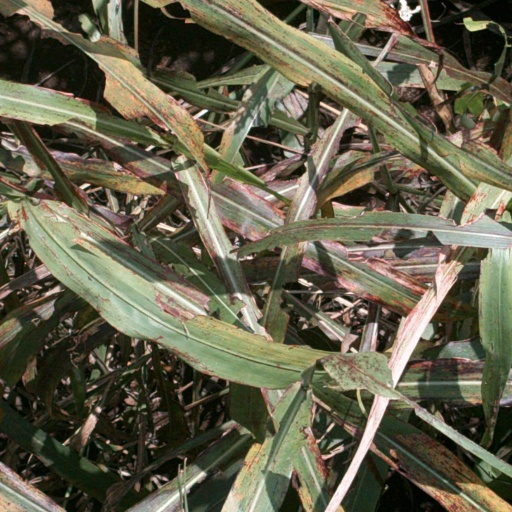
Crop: sorghum